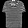
Label: T - shirt / top